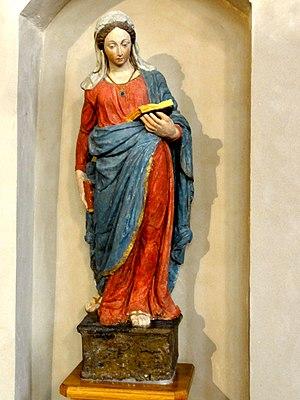
Chœur, sainte martyre ou Vierge de l'Annonciation (l'identification de la statue reste incertaine).
L'église Saint-Éloi est une église catholique paroissiale située à Roissy-en-France, en France. Entre 1174 et la fin de l'Ancien Régime, Roissy est un prieuré-cure de l'abbaye Saint-Victor de Paris. Une partie des murs de la nef et du clocher remontent peut-être au Moyen Âge, mais le peu de caractère de ces parties ne permet pas de l'affirmer, et une date au XVIIᵉ ou XVIIIᵉ siècle est plus probable : en effet, l'on n'y trouve aucun élément de modénature ou de sculpture monumentale à l'exception du portail occidental, qui est influencé par le Classicisme. La nef est dépourvue de bas-côtés et non voûtée, mais impressionne par ses dimensions. Cependant, seul le chœur et ses collatéraux sont d'un réel intérêt architectural, à la fois pour leur plan et la qualité du décor sculpté du style de la Renaissance. La date de 1574 lisible sur un contrefort indique sans doute l'achèvement, mais l'on ignore tout sur les circonstances de la construction, et la question de l'attribution à un architecte reste toujours en suspens. Dans le vaisseau central du chœur, les ordres ionique et corinthien se superposent, et ont été traités avec une grande liberté d'interprétation du modèle antique.